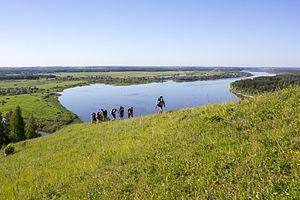
Le raïon de Pavlovo est une subdivision administrative de l'oblast de Nijni Novgorod en Russie dont le chef-lieu administratif est la ville de Pavlovo au bord de l'Oka.